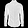
Label: Shirt